Government Transformation Programme (Malaysia)

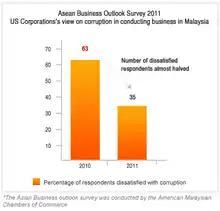
US Corporations' view on corruption in conducting business in Malaysia

Corruption has been a long fought battle in Malaysia. The cost of corruption to the nation is significant, potentially amounting to as much as RM10 billion a year, or 1–2% of GDP.